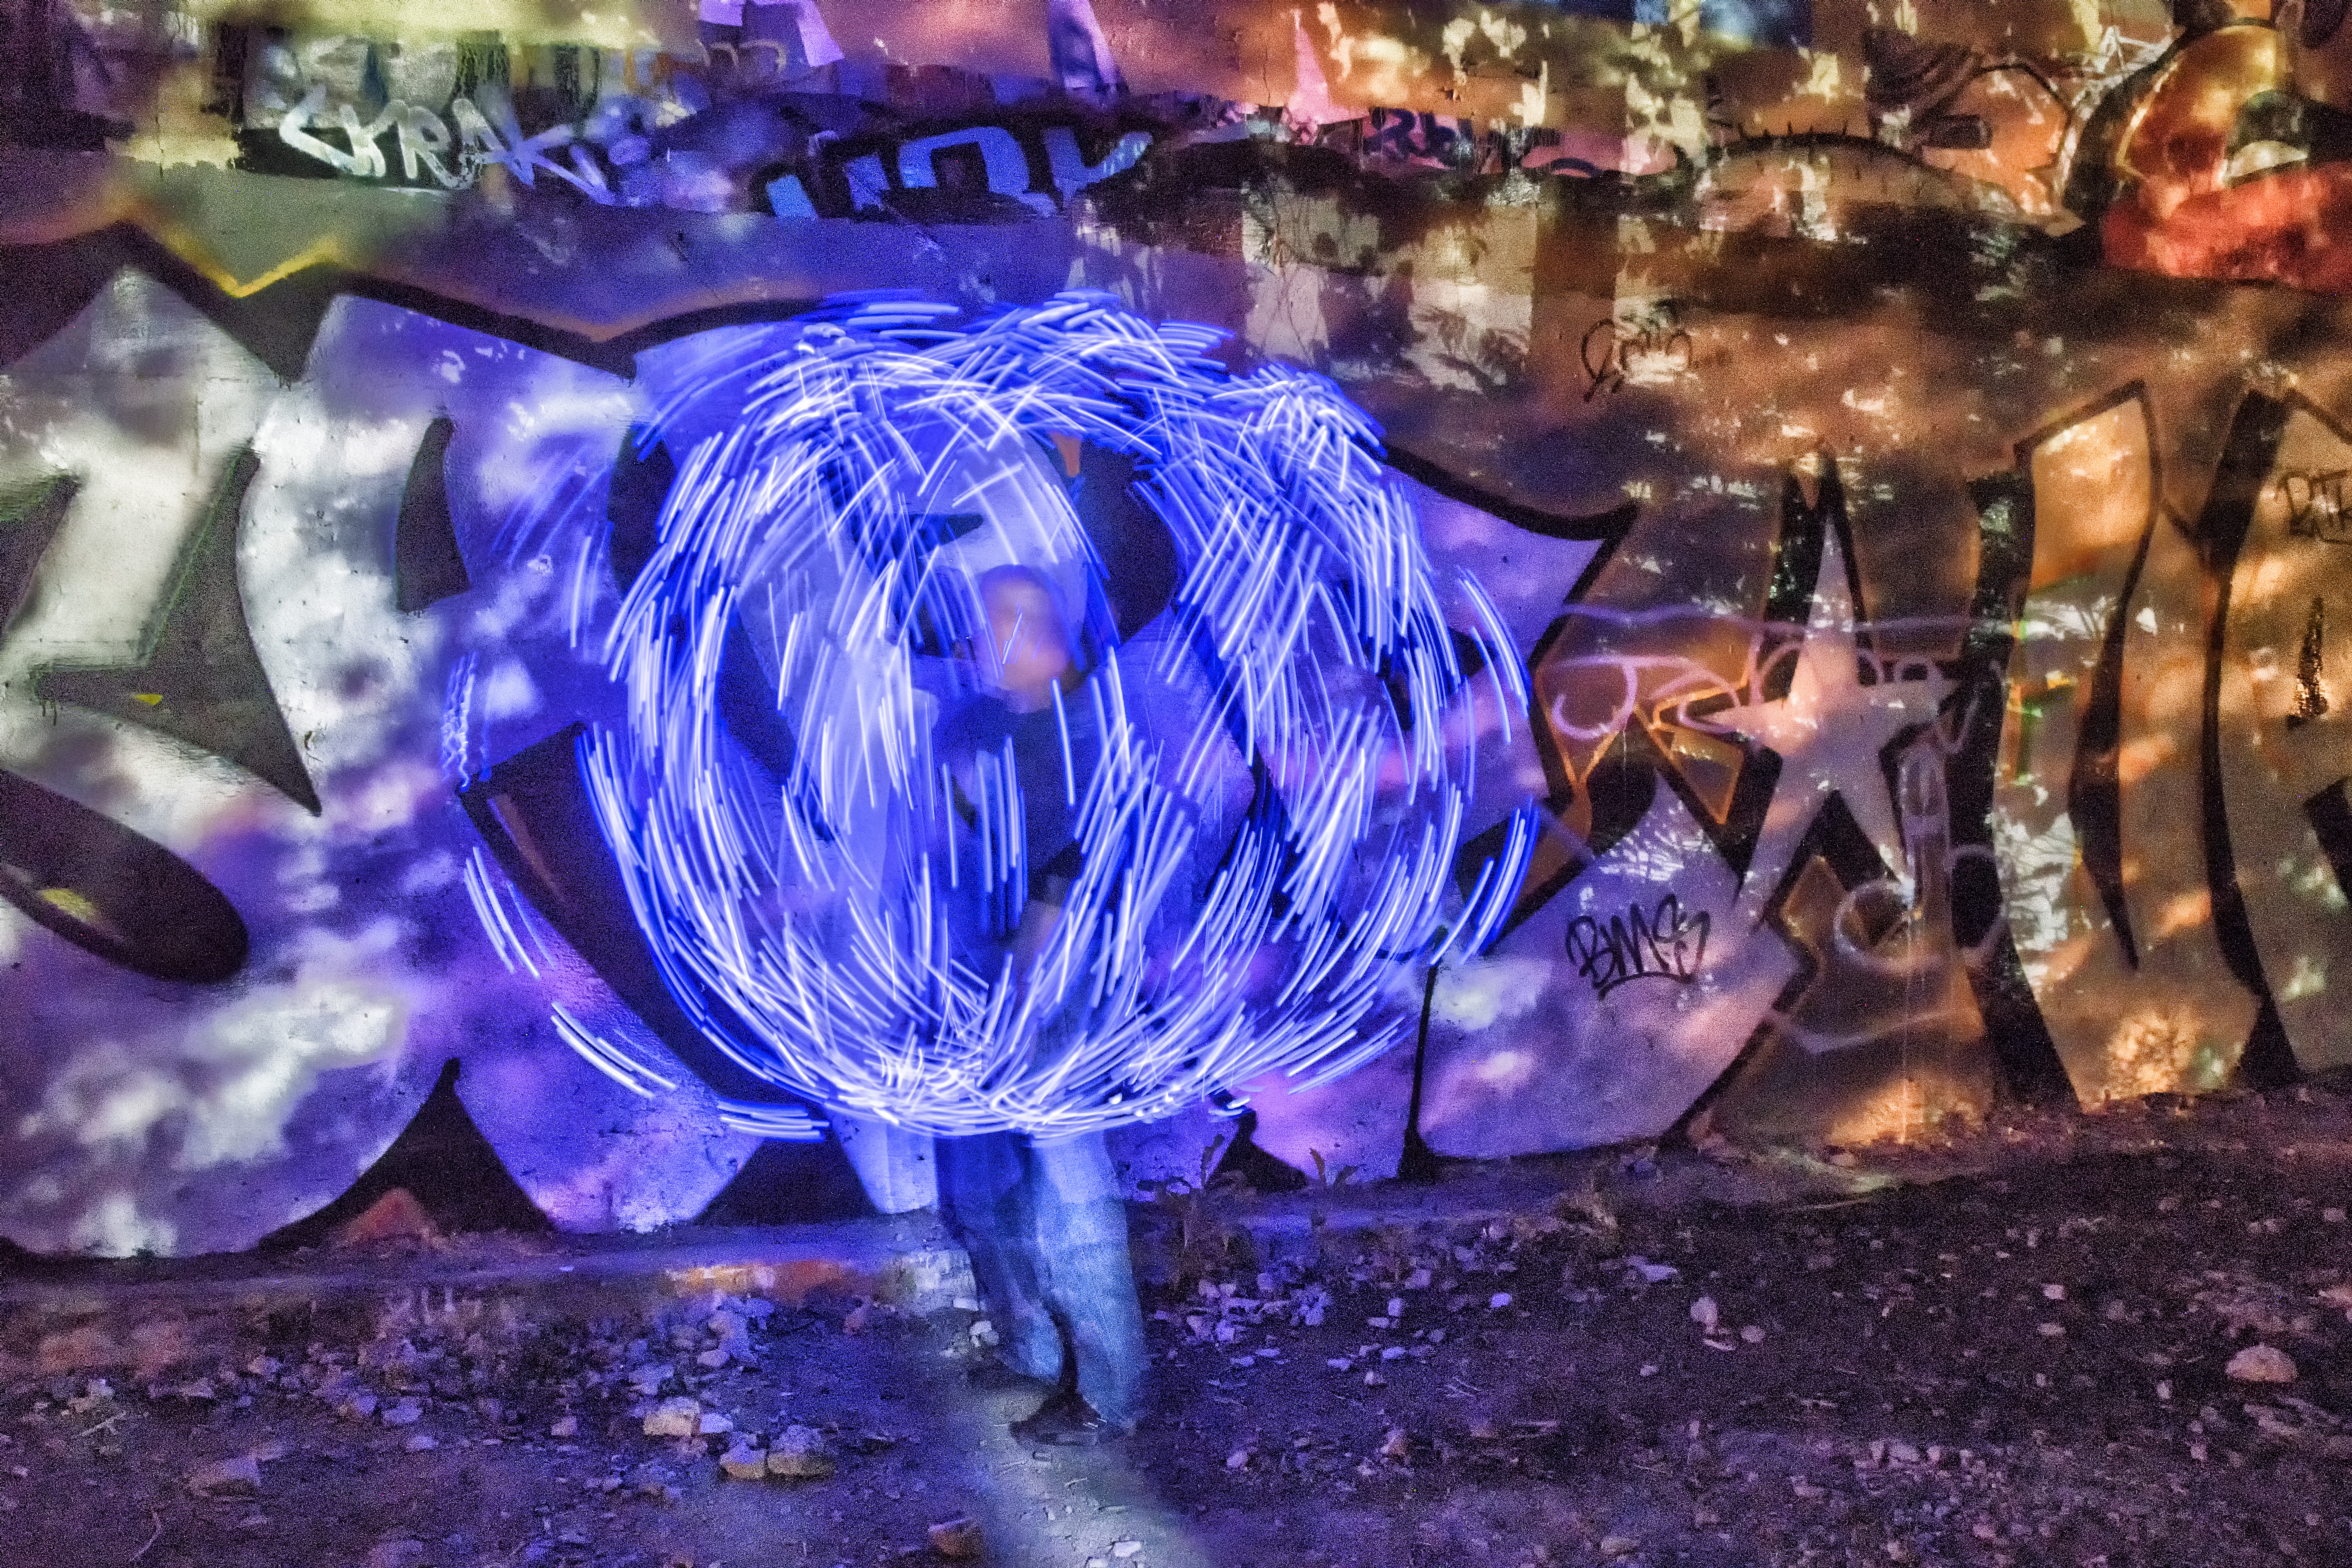
light, night, biology, painting, canada, nuit, peinture, quebec, sherbrooke, lumineuse, screenshot, marine biology